TW Hydrae

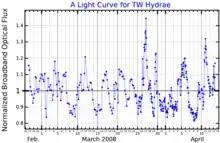
A broadband optical light curve plotted from "MOST" microsatellite data published by Rucinski "et al." (2008)

TW Hydrae is a pre-main-sequence star that is approximately 80% the mass of and 111% the radius of the Sun. It has a temperature of 4000 K and is about 8 million years old. In comparison, the Sun is about 4.6 billion years old and has a temperature of 5778 K. The star's luminosity is 28% (0.28x) that of the Sun, equivalent to that of a main-sequence star of spectral type ~K2. However, the spectral class is K6.